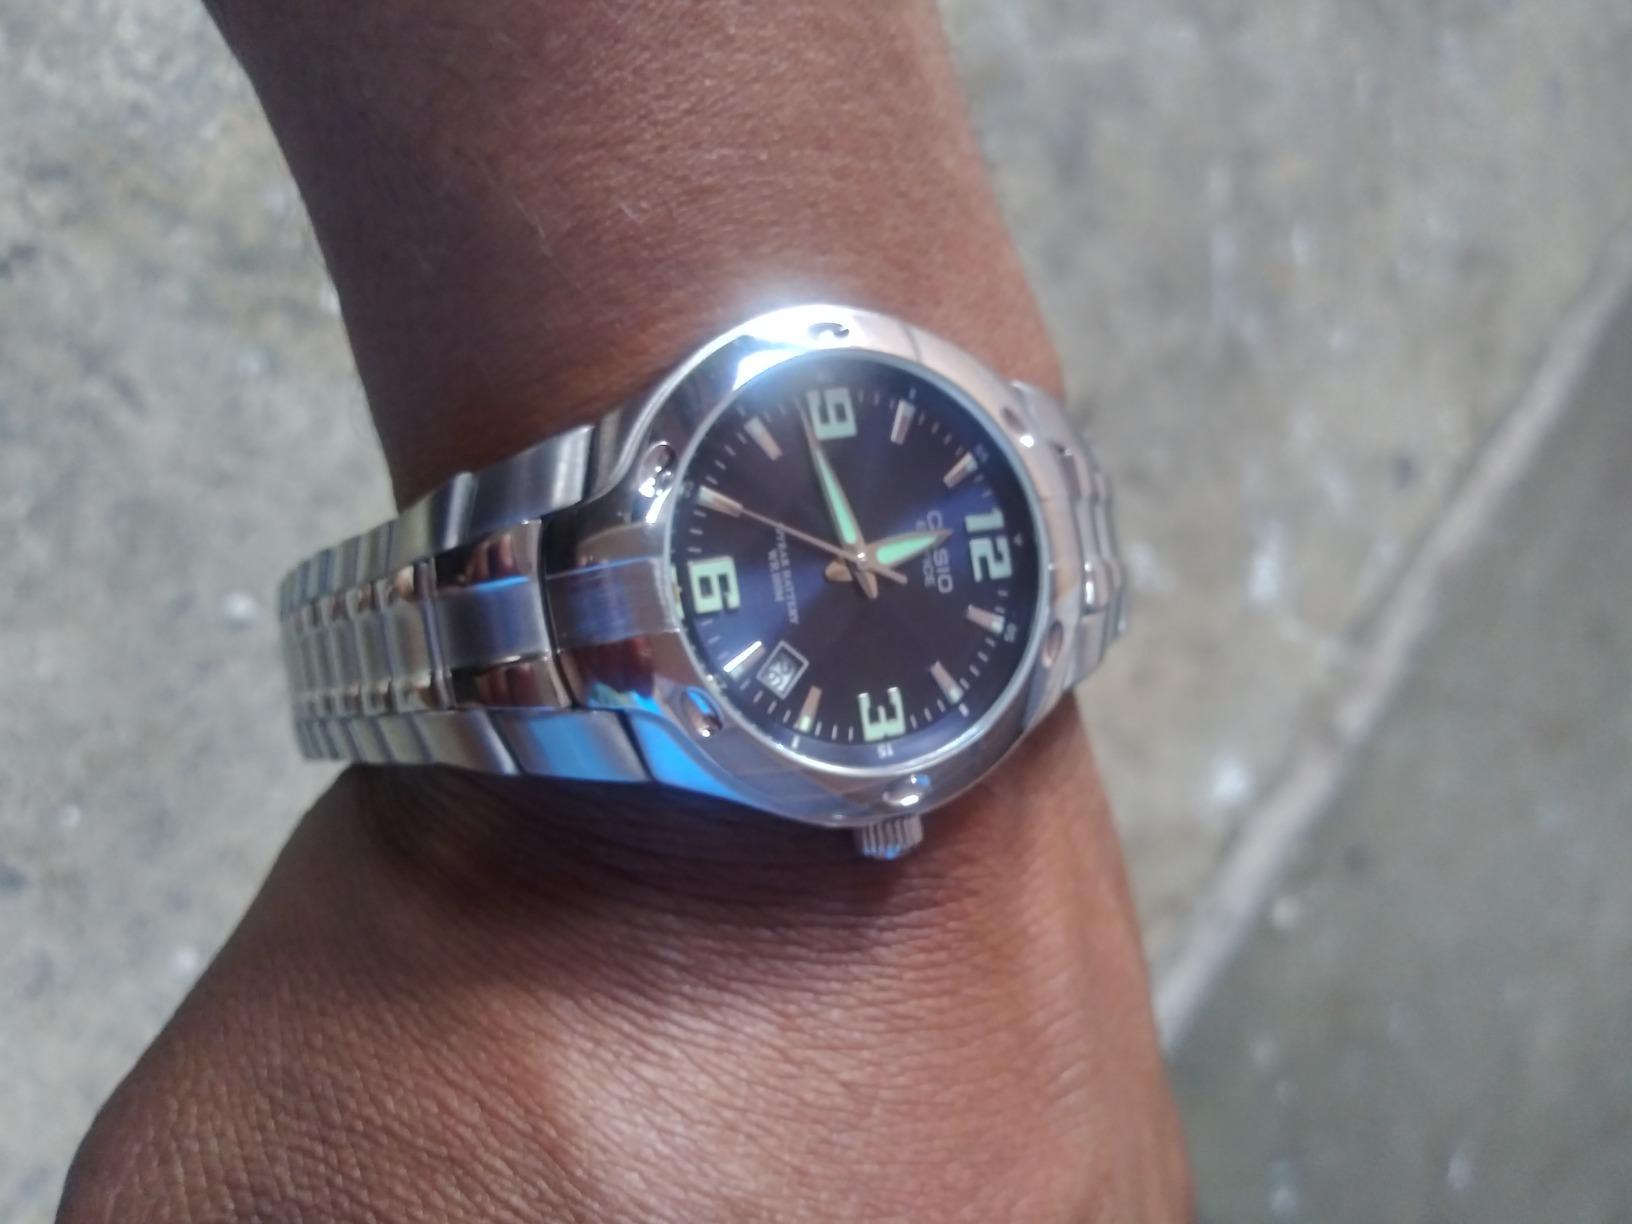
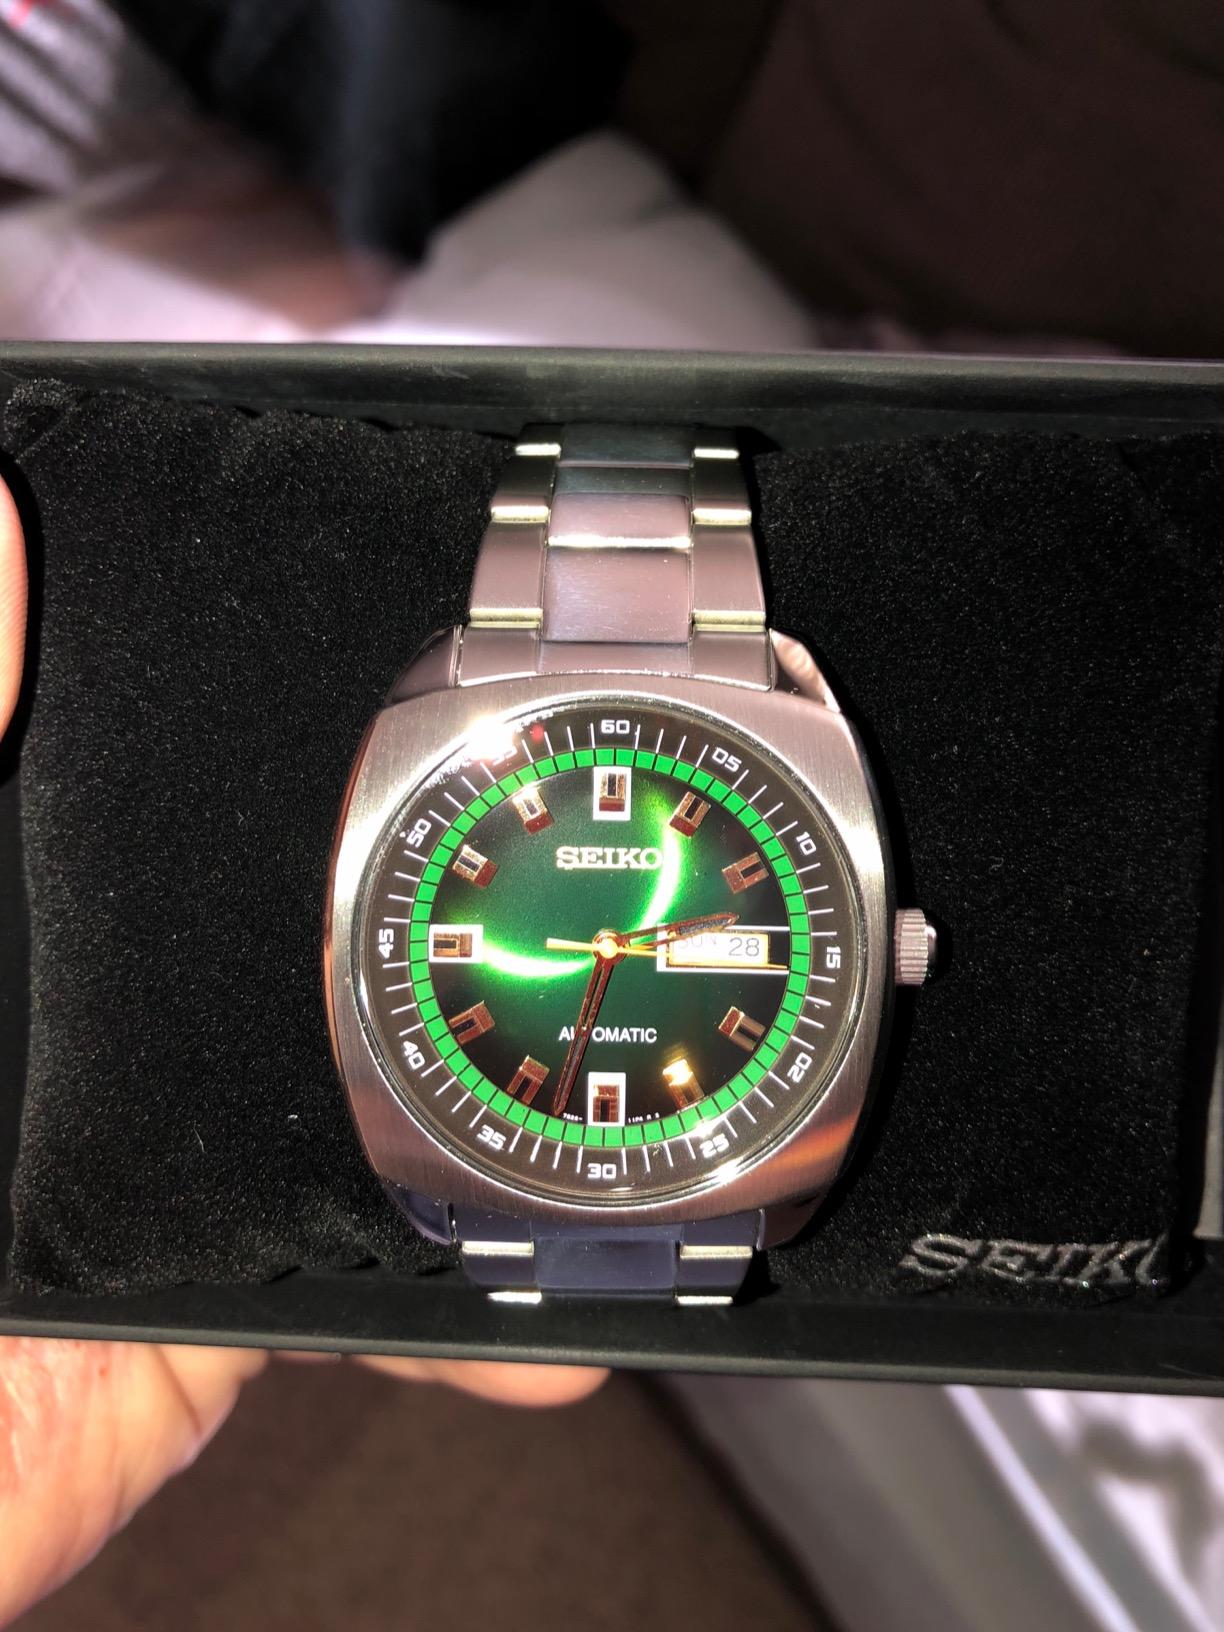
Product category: accessories_watch
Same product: no